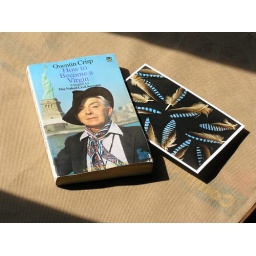
wipe out the red and push in the blue